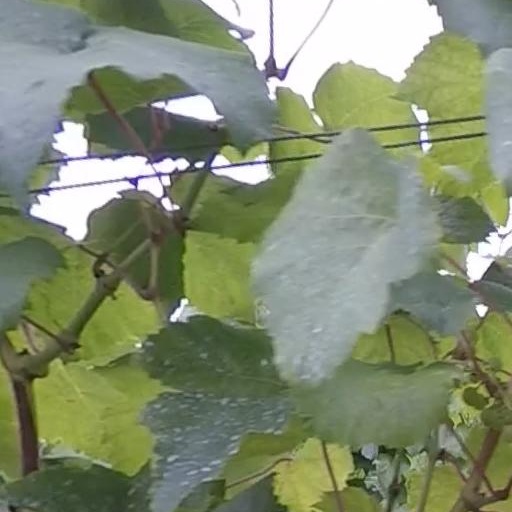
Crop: grape